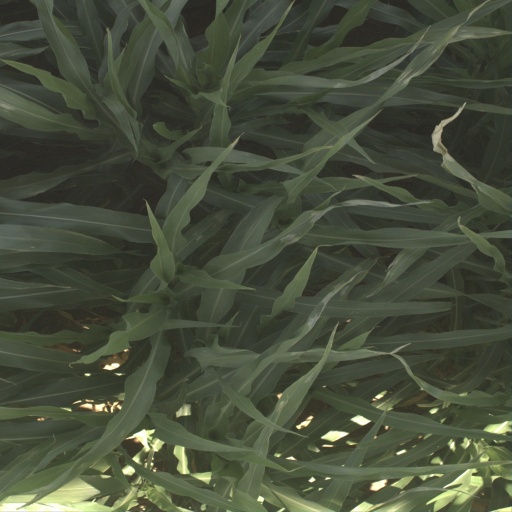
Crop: sorghum